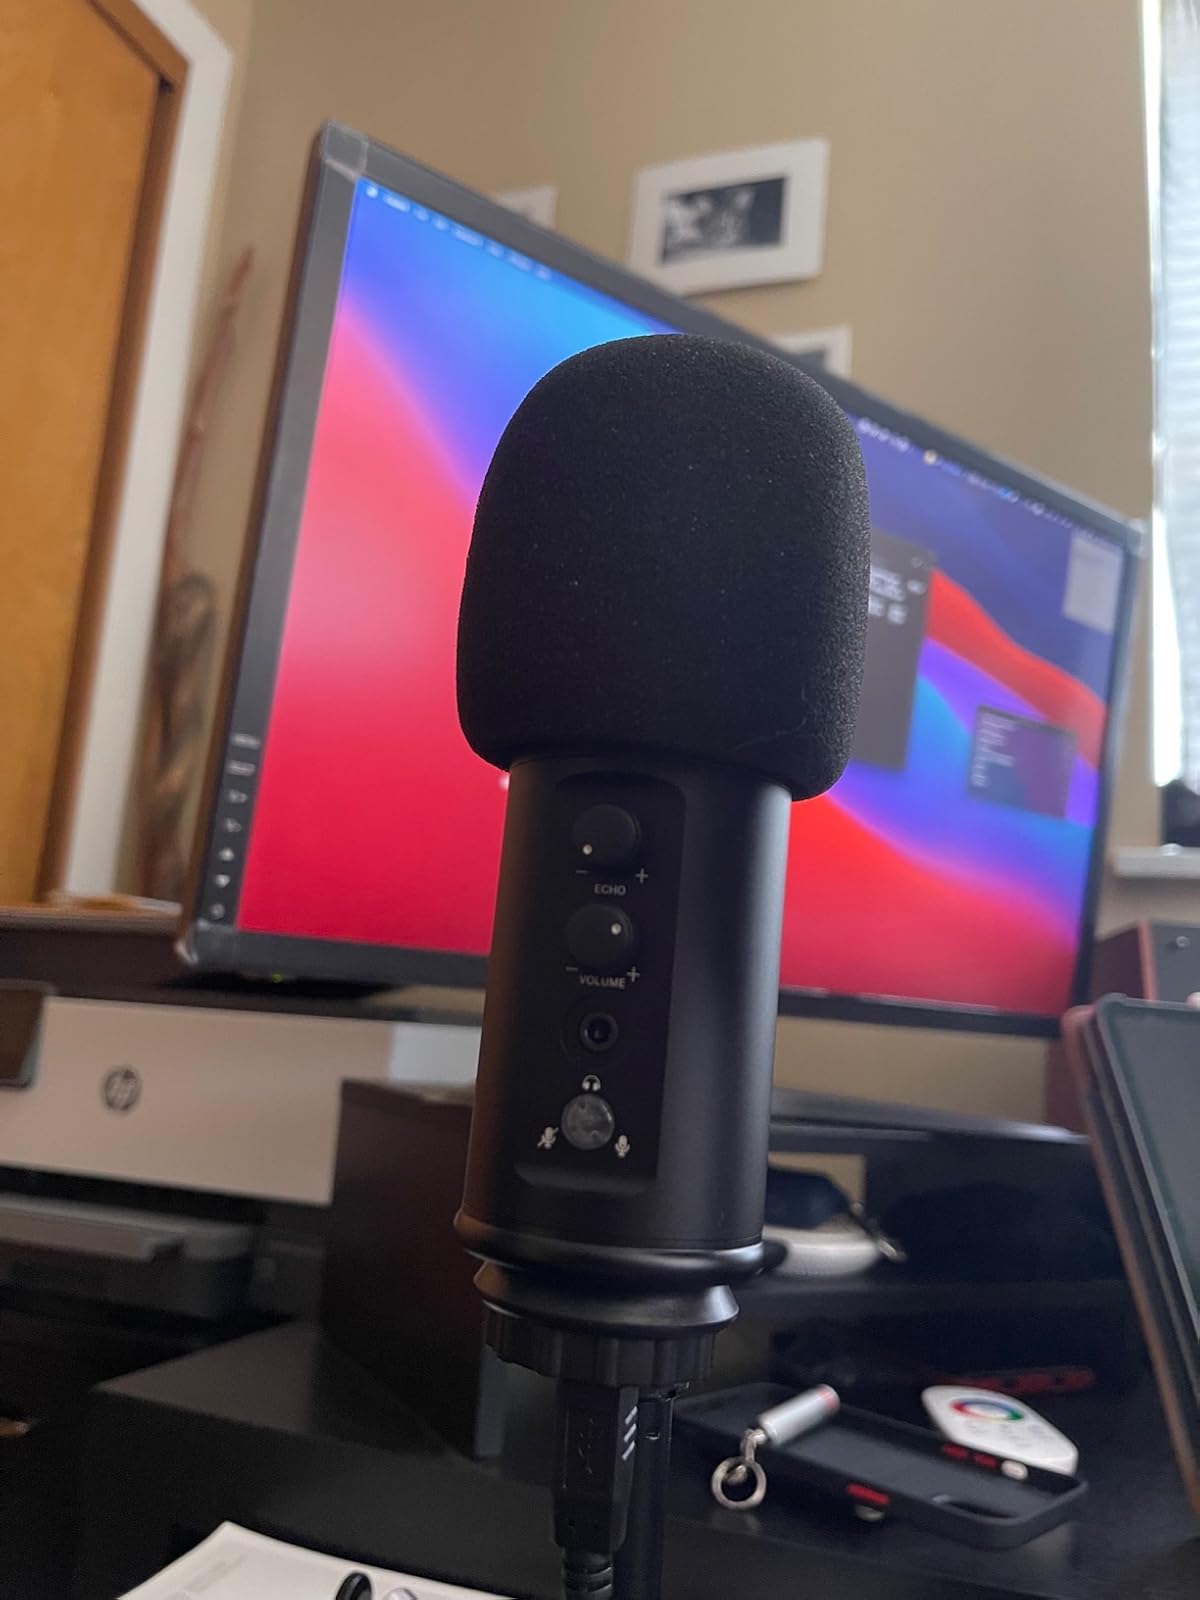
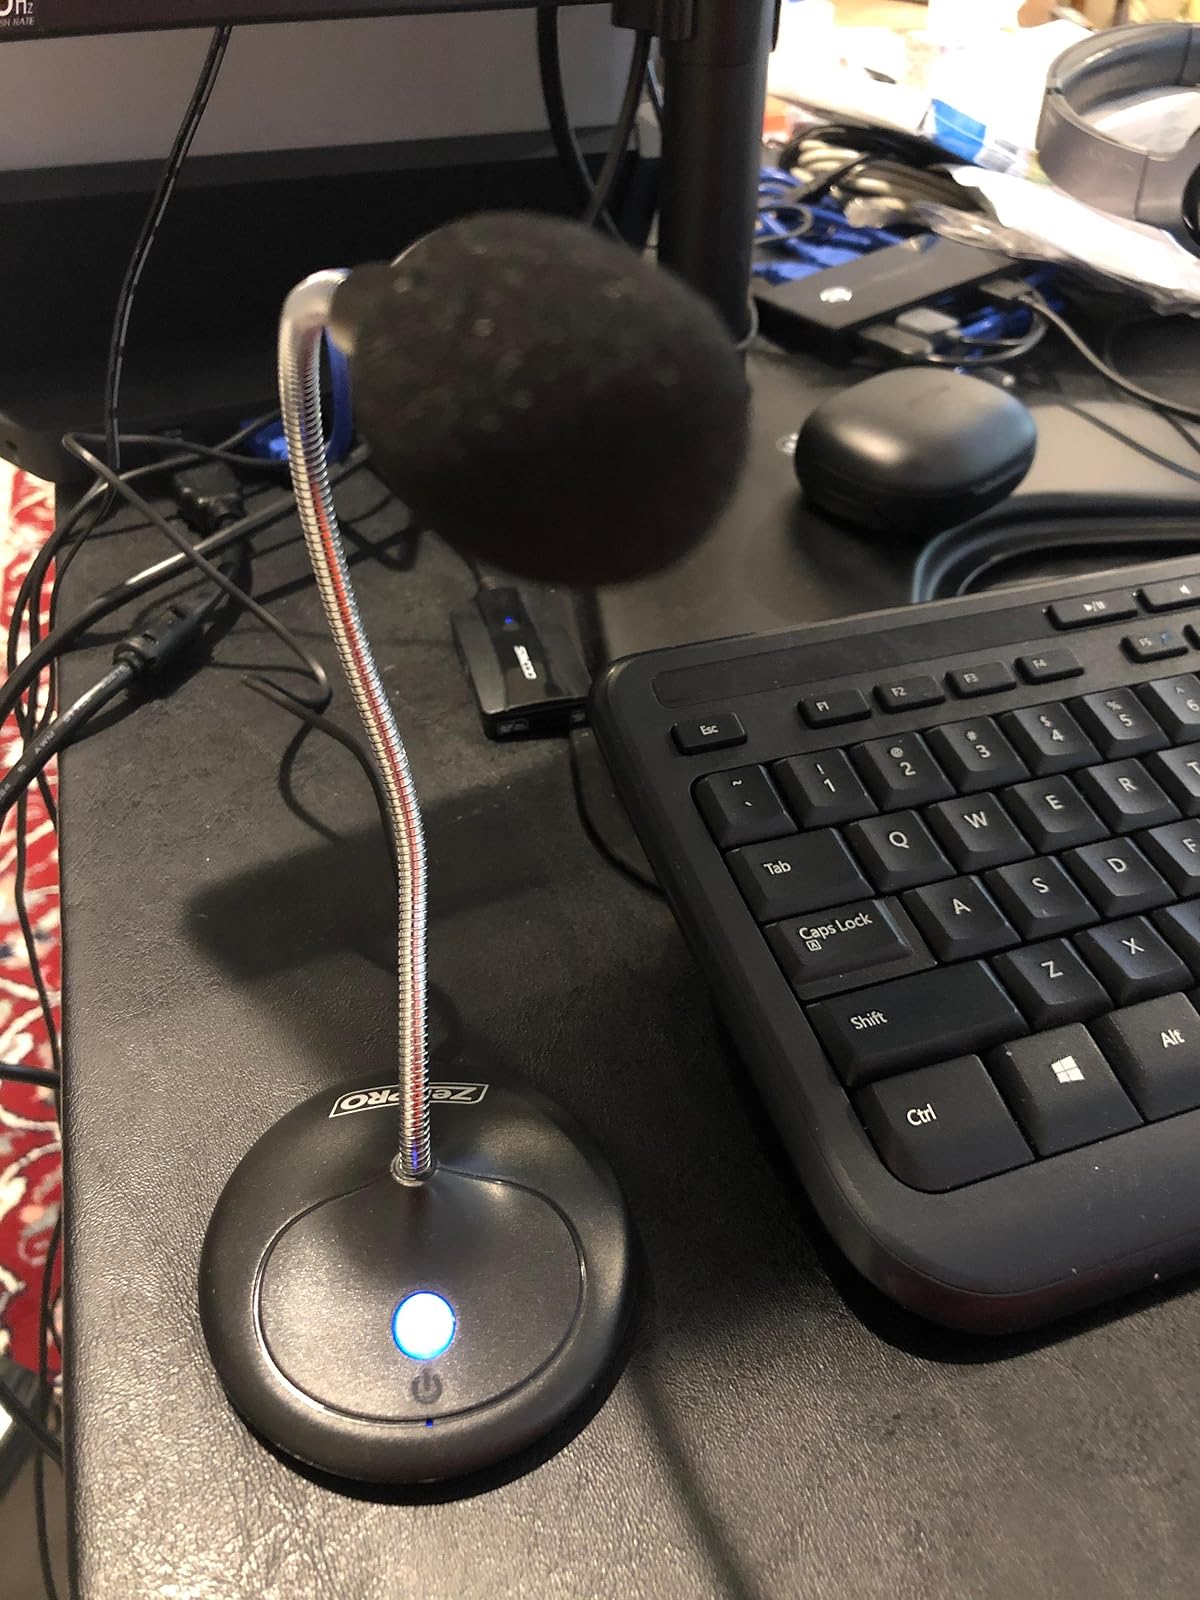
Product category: microphone
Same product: no